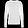
Label: Pullover